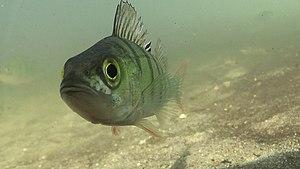
La perche commune, perche franche ou encore perche française en France est une espèce de poissons d'eau douce de la famille des percidés.